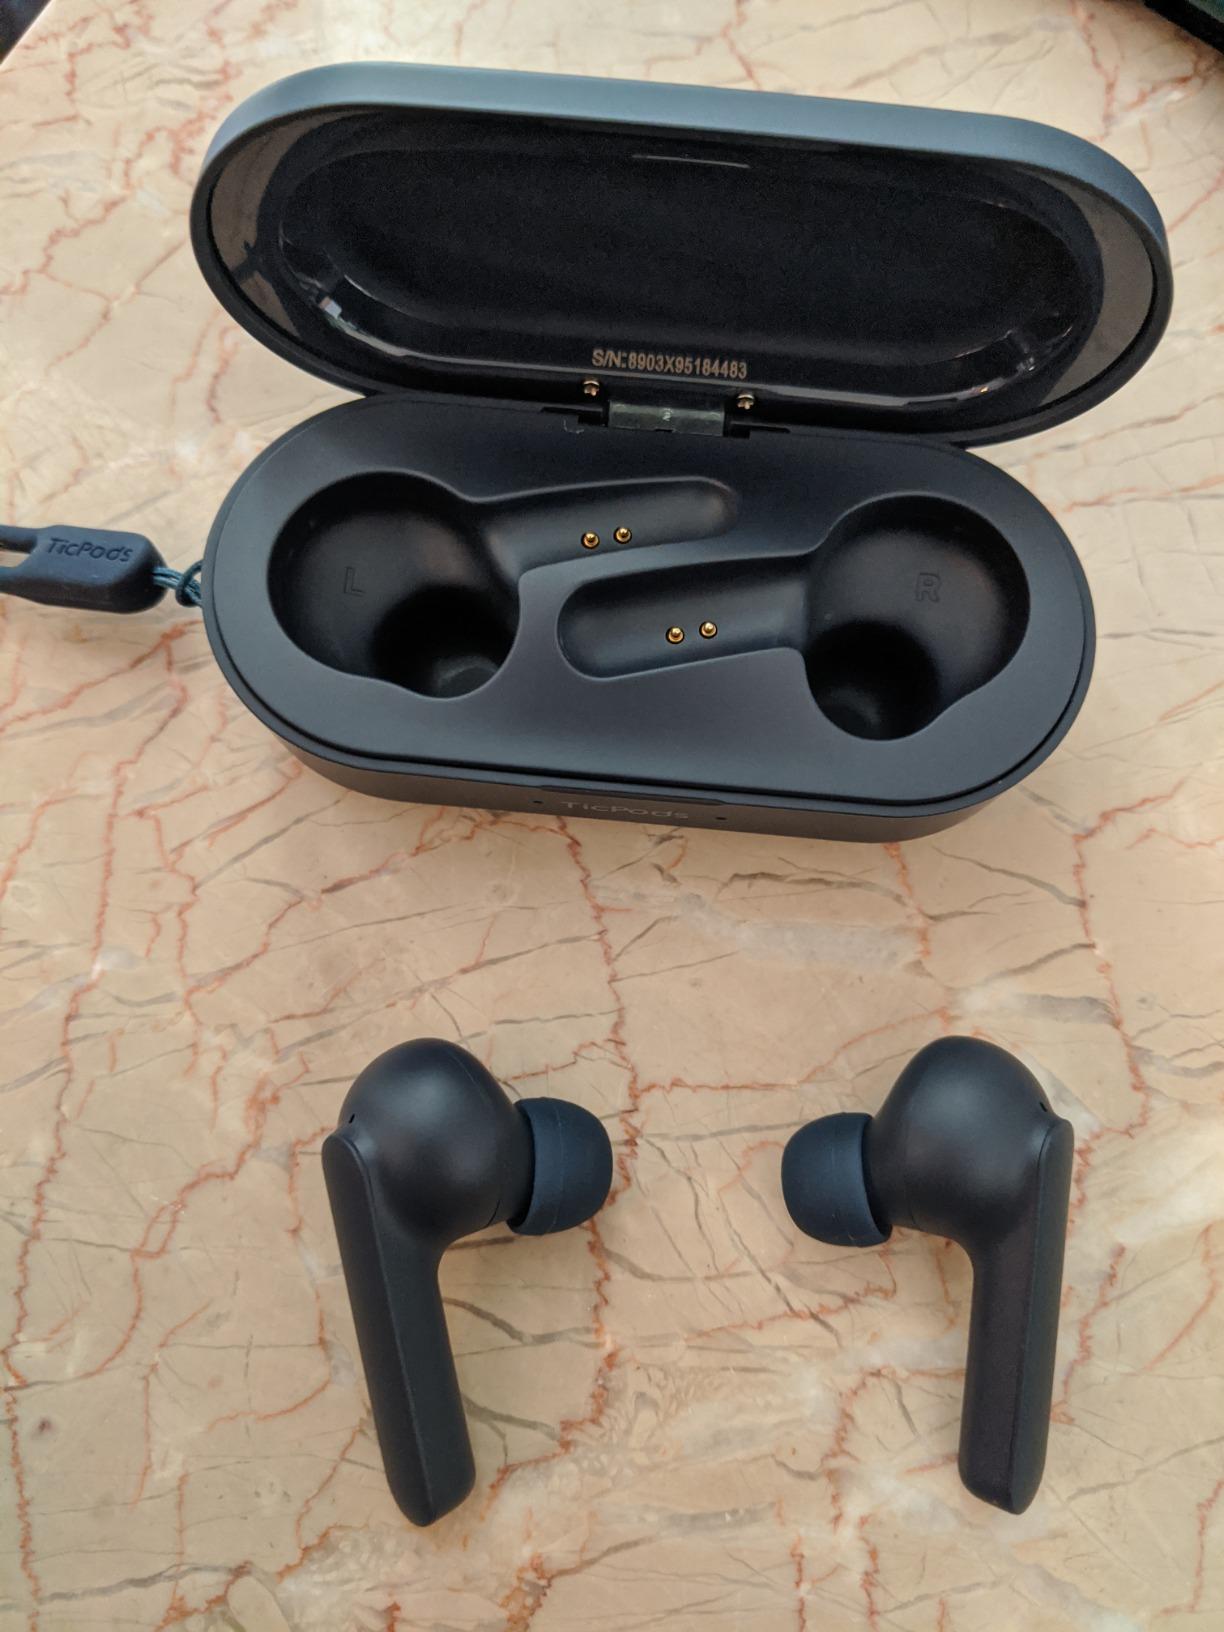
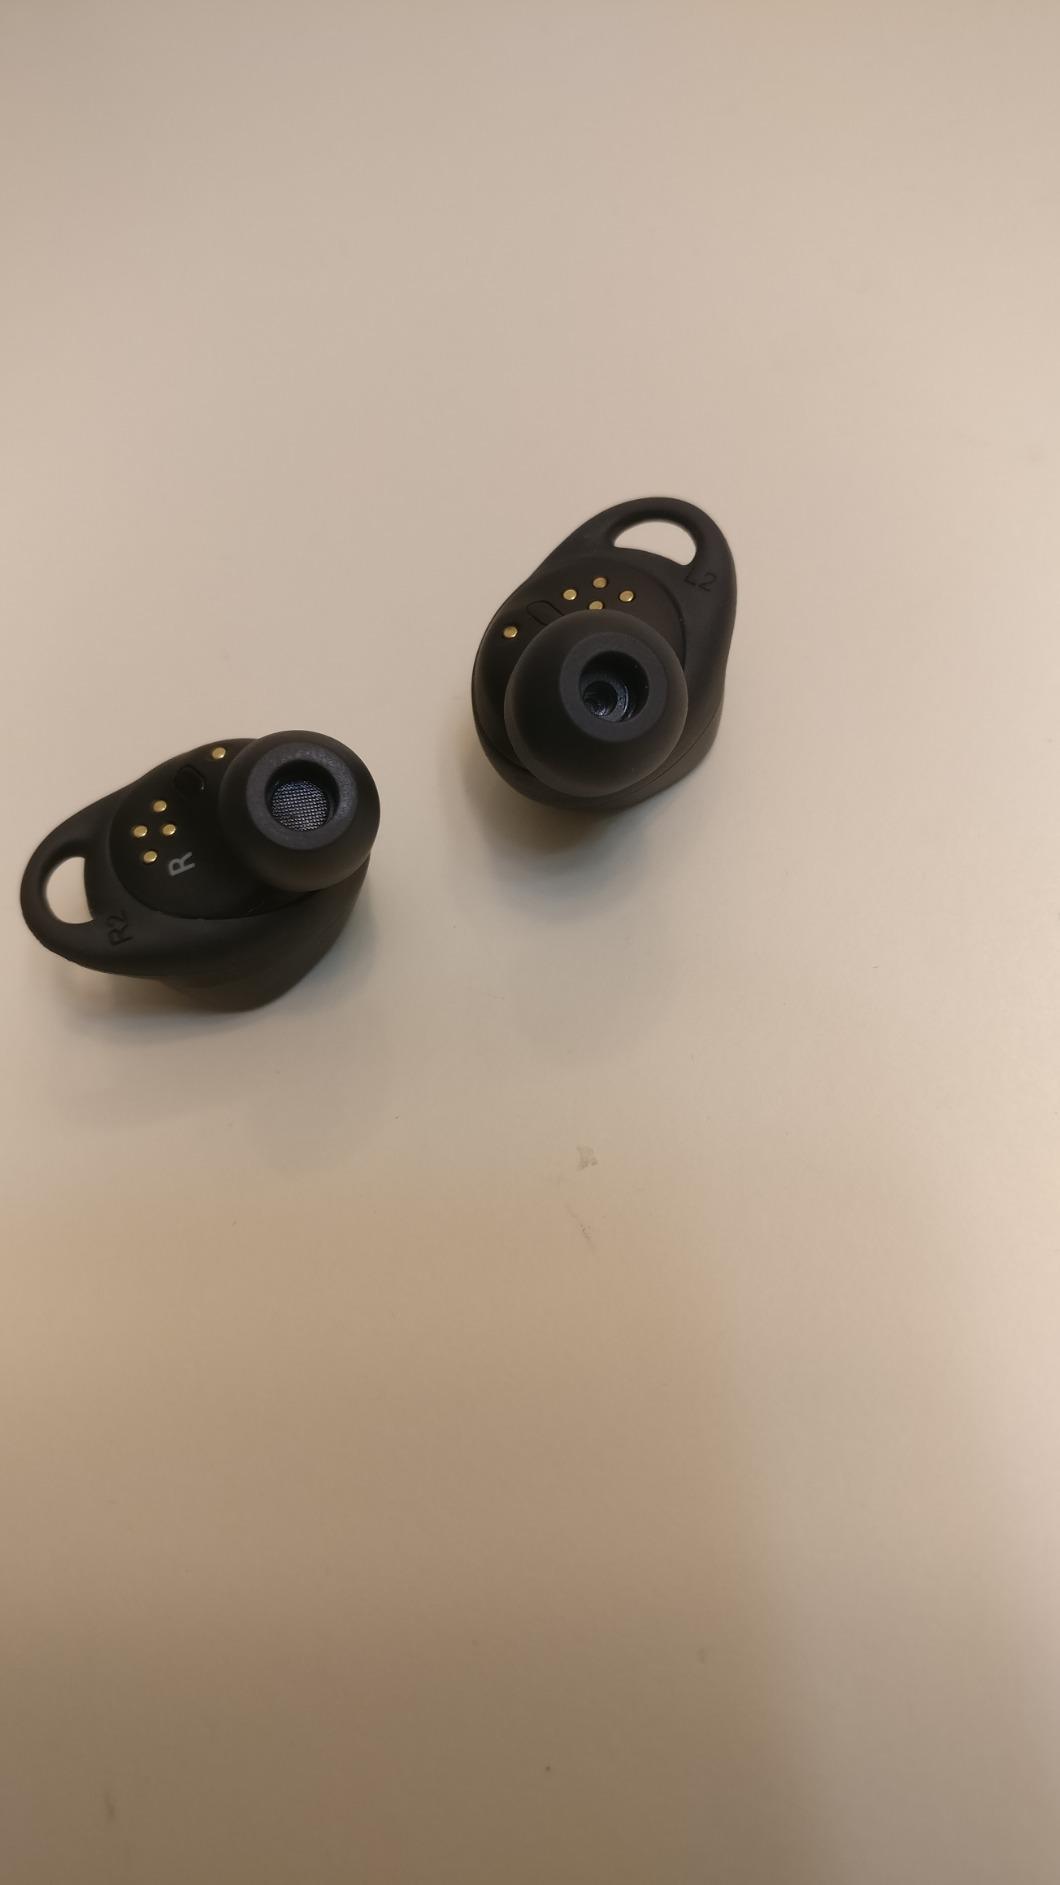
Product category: earbuds
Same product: no